Paintball tank

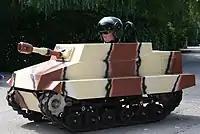
A Funtrak Panzer. It may or may not qualify as a scratch-built tank because of its mass-produced nature

These tanks are custom-built from the ground up, and as a result of the incredible freedom of design and influence of imagination involved in their creation, this group is the most diverse of all.